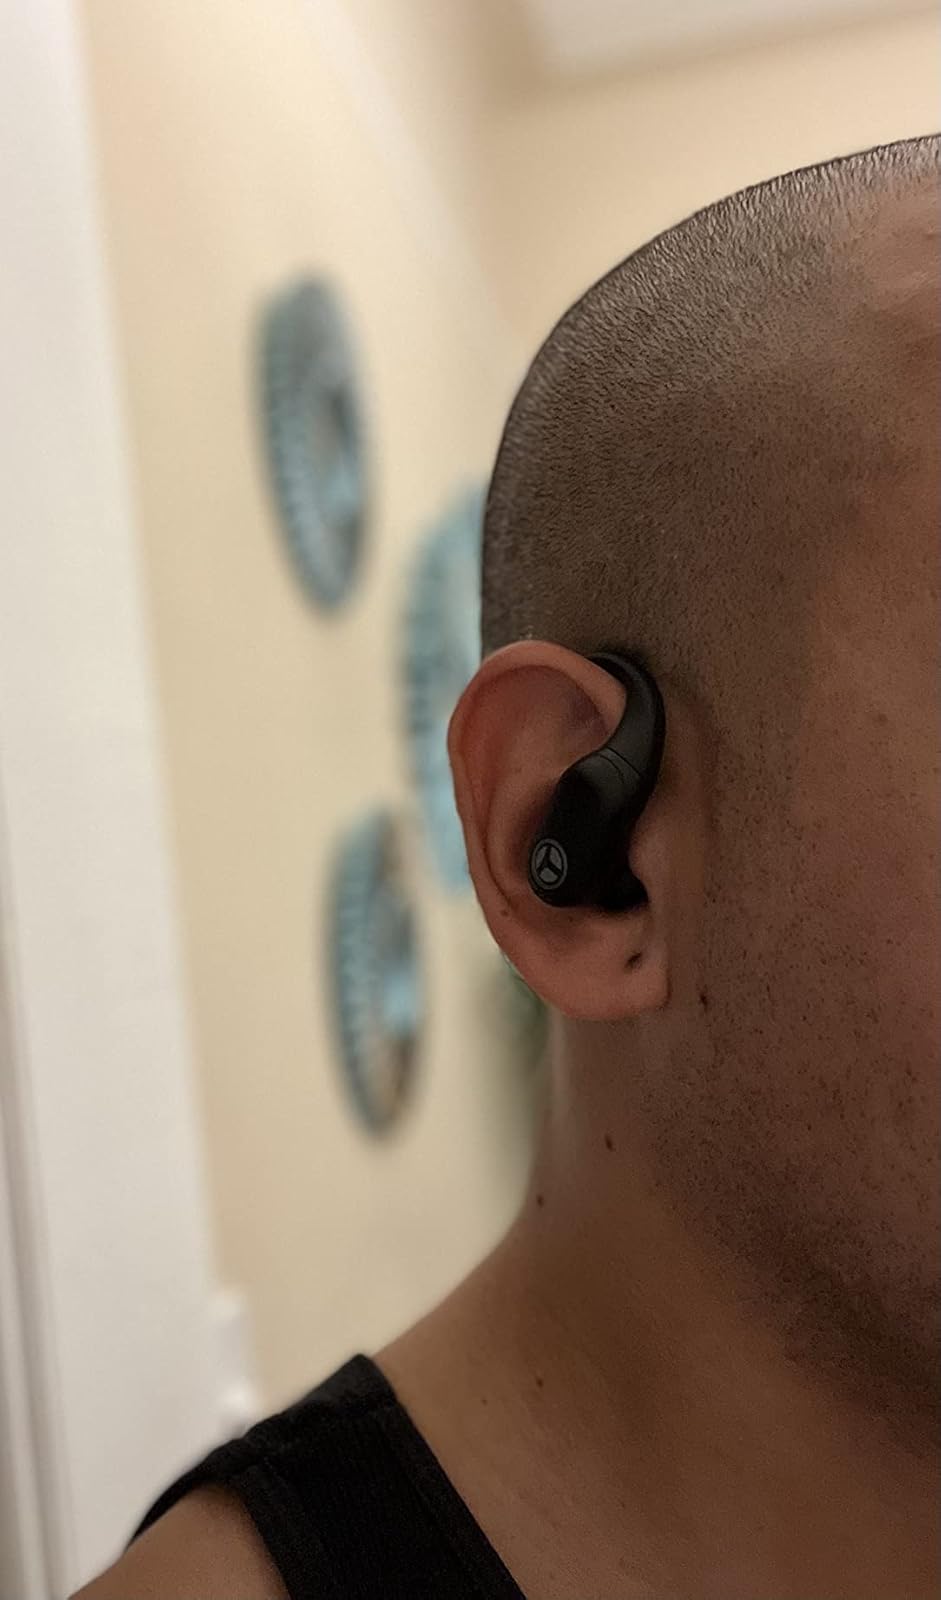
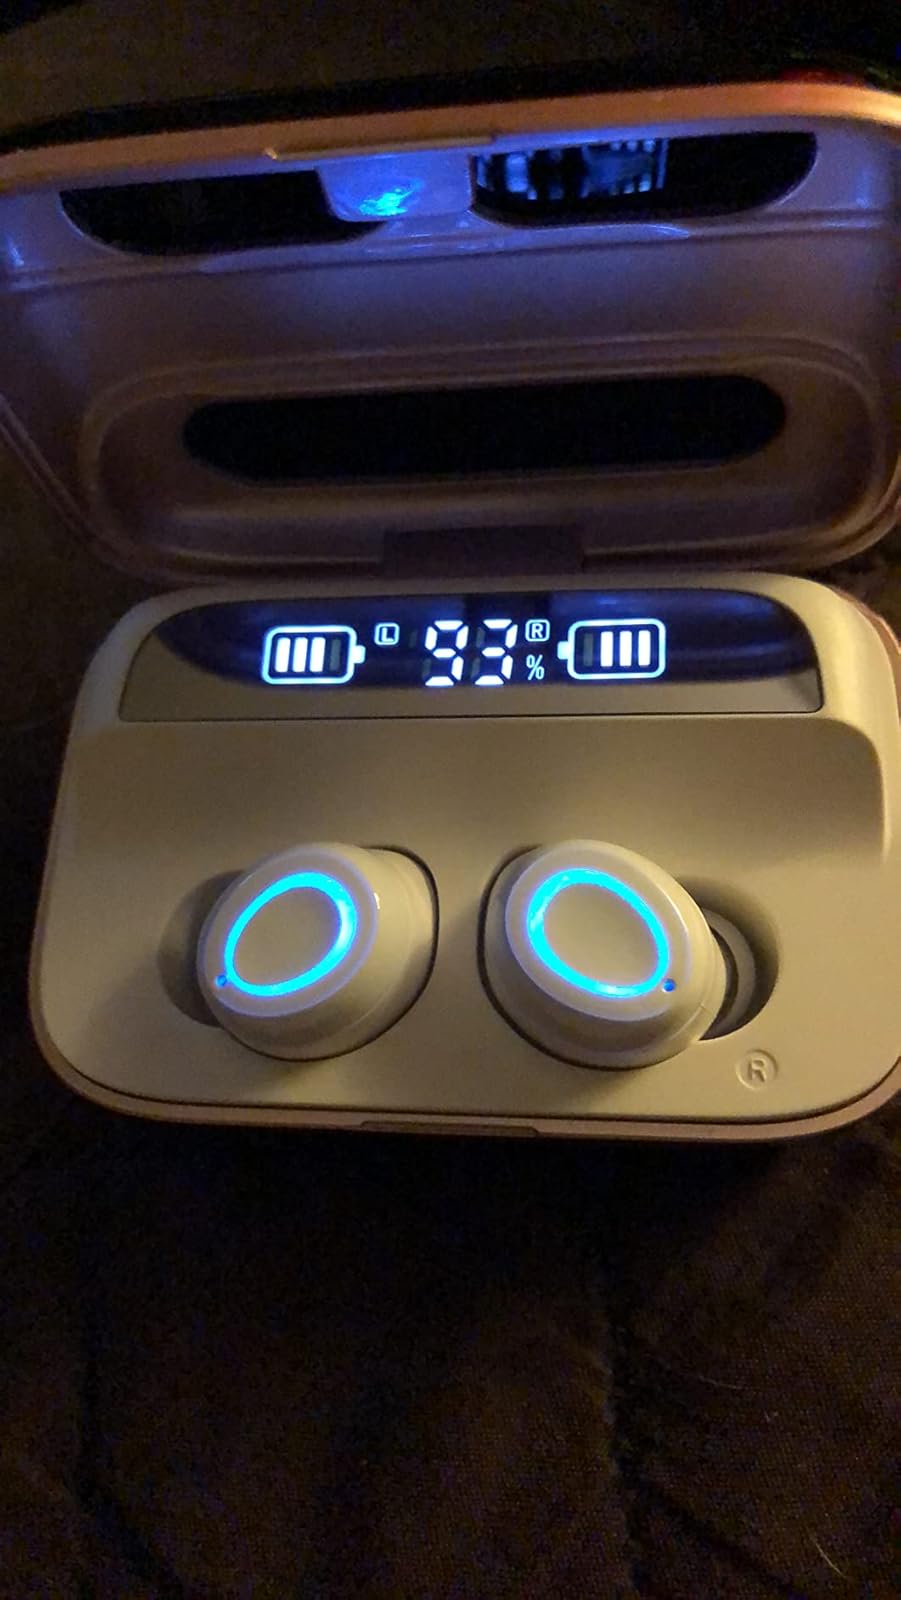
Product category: earbuds
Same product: no